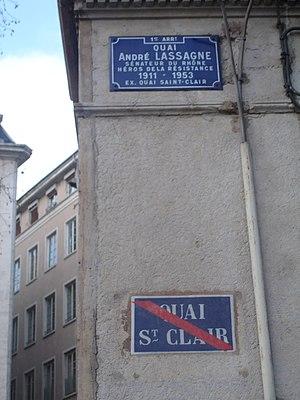
Lyon
André Louis Lassagne, né le 23 avril 1911 à Lyon et mort le 4 avril 1953 dans la même ville, est un résistant et homme politique français, sénateur du Rhône de 1948 à 1953.
Le quai André-Lassagne est une voie en rive droite du Rhône dans le 1ᵉʳ arrondissement de Lyon, en France.